Samuel Johnson (comedian)

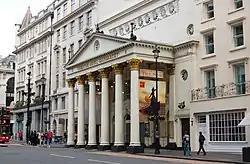
Johnson's last performance was at the Theatre Royal Haymarket weeks before his death.

In February 1899 Johnson played Mr. Stryver in "The Only Way", again at the Lyceum Theatre but now under John Martin-Harvey as manager. Not feeling in the best of health, Johnson decided not to join the sixth Lyceum tour to America, appearing instead in his last role as Meester van Speenen in "The Black Tulip" with Cyril Maude and Winifred Emery at the Theatre Royal Haymarket in a production that ran for 77 performances and which closed on 6 January 1900.